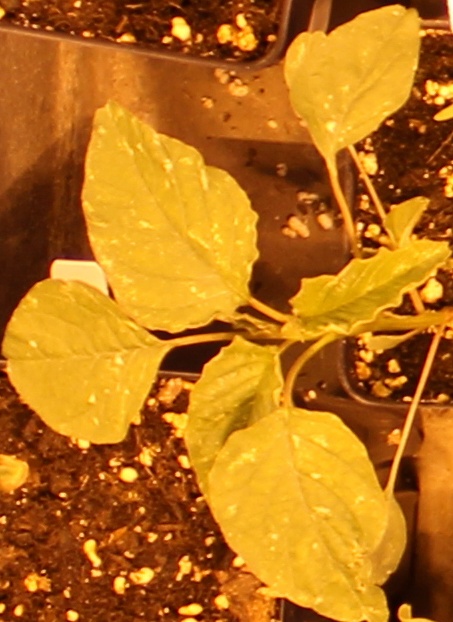
Label: Palmer Amaranth